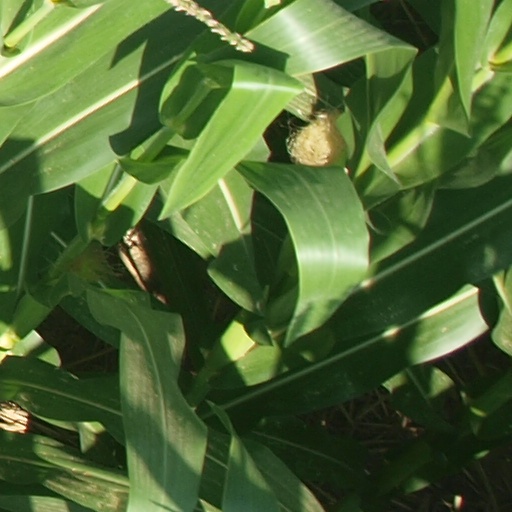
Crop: maize; corn